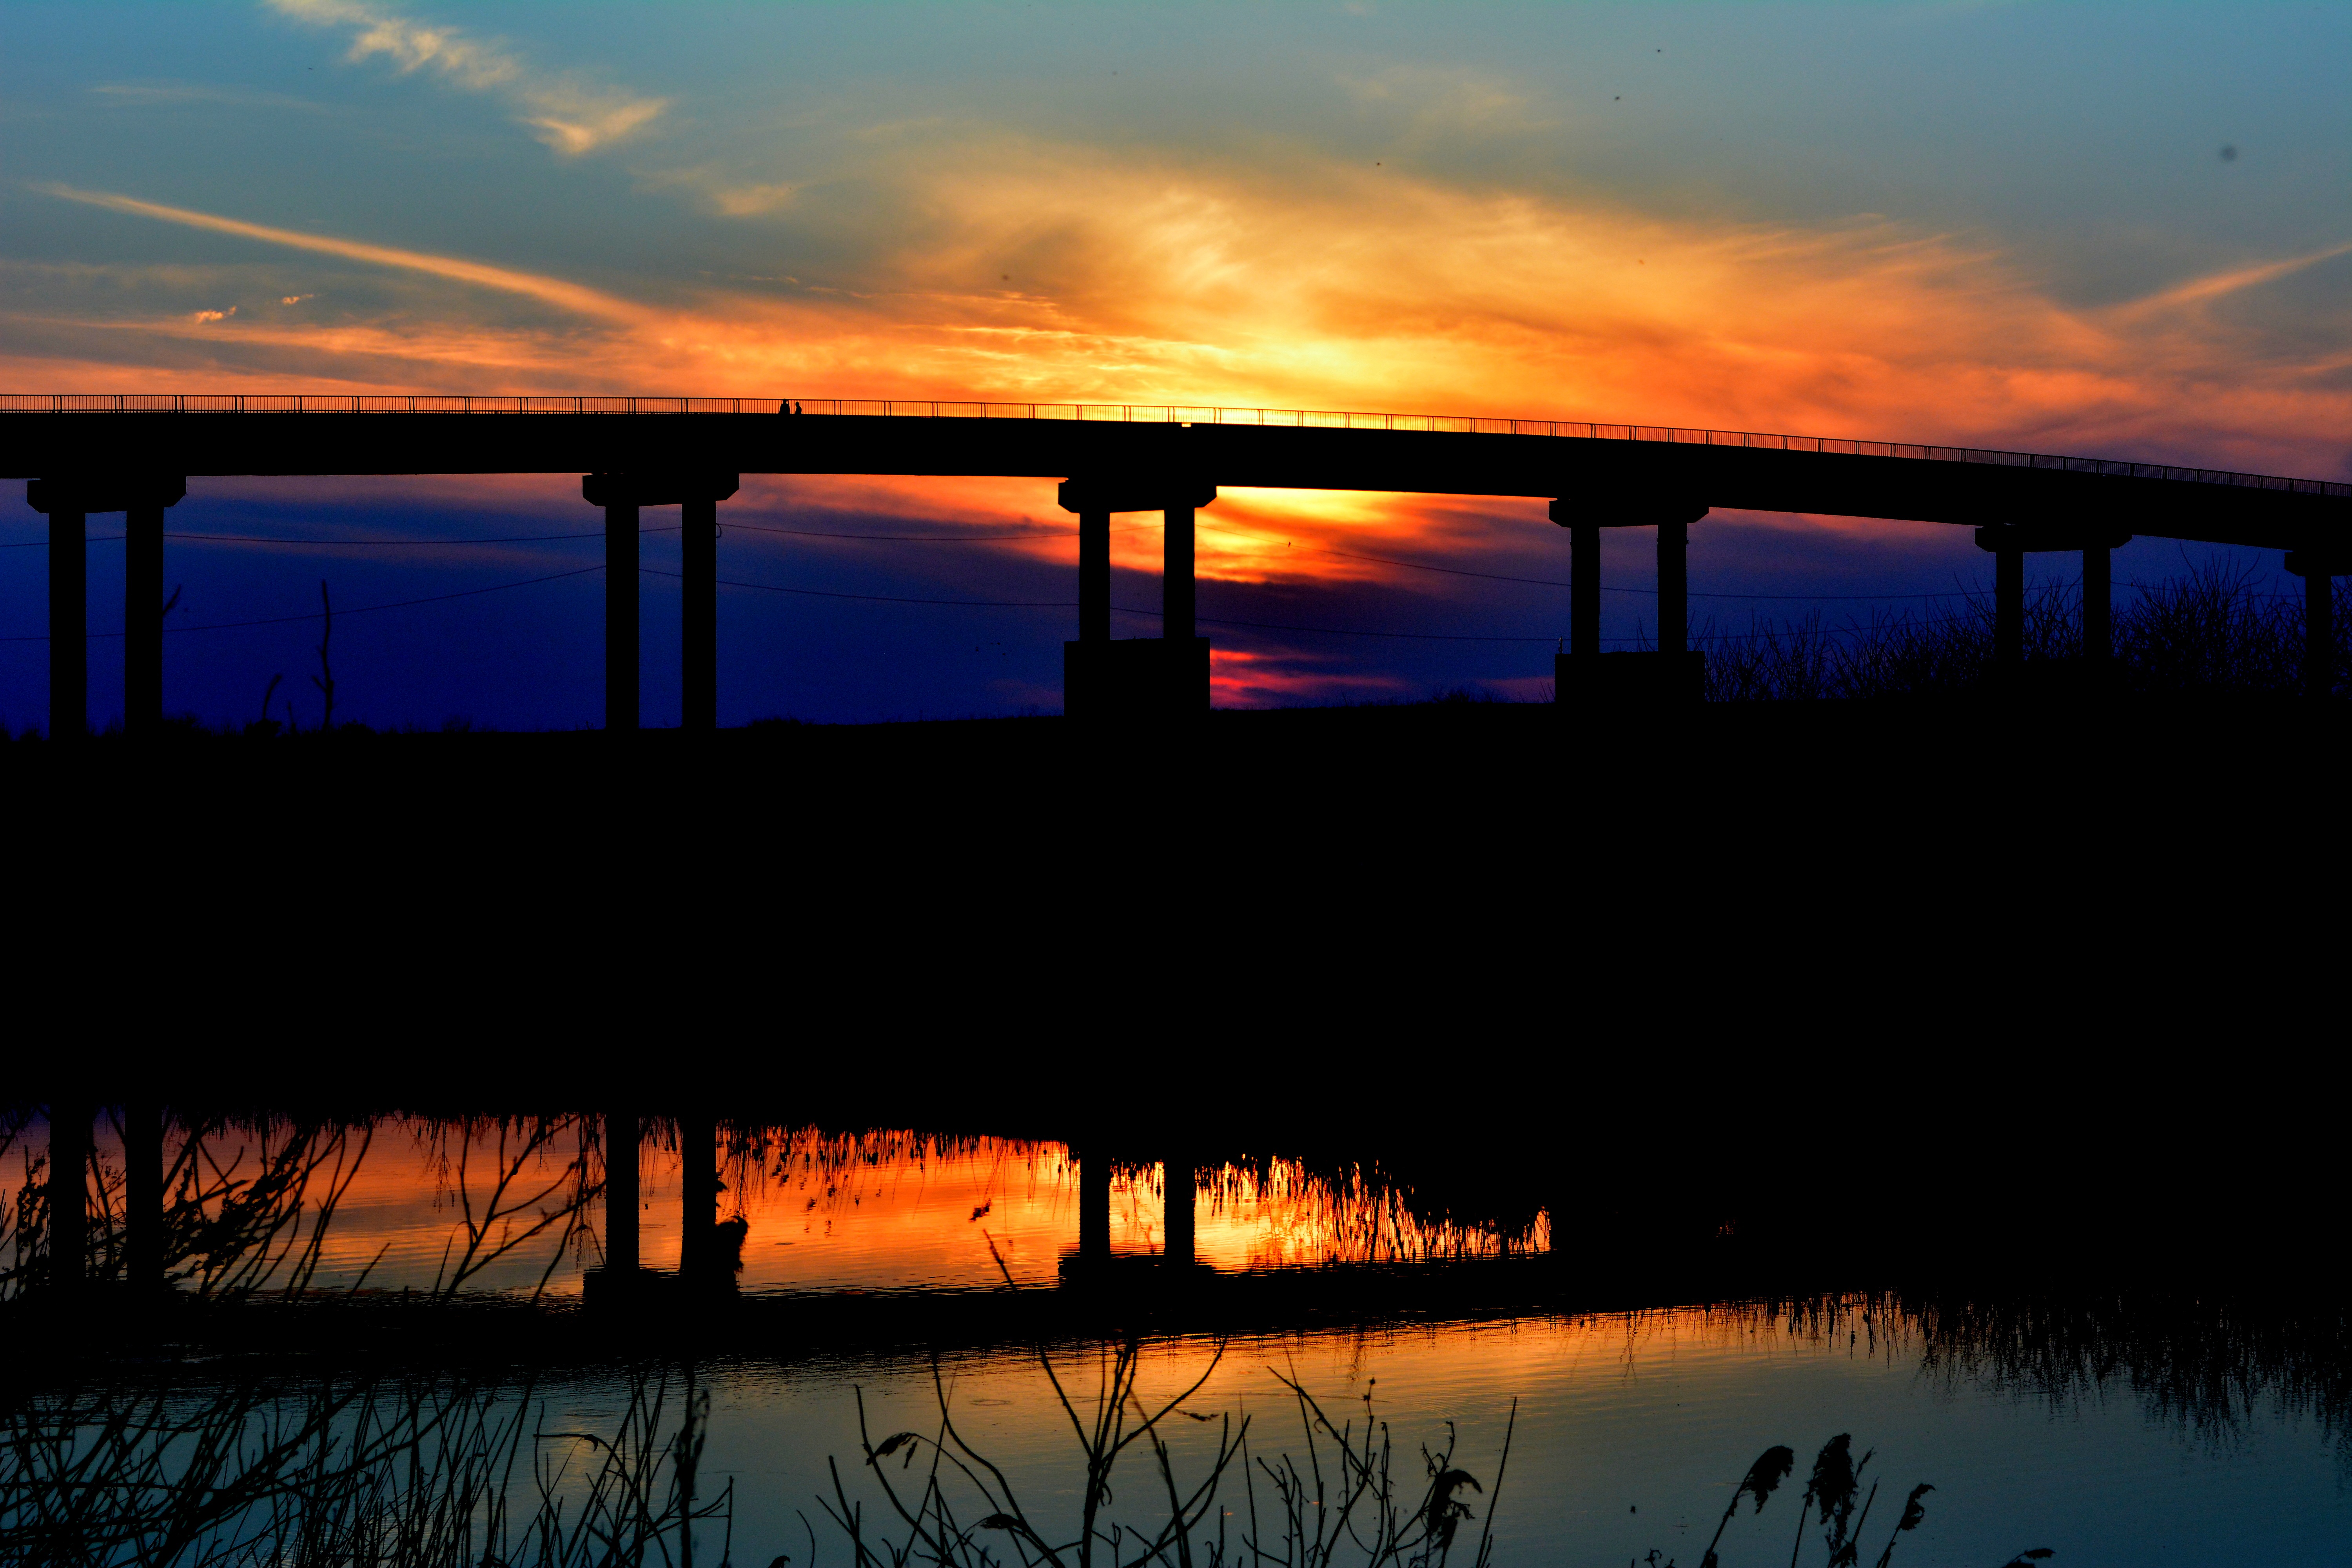
sea, horizon, cloud, sky, sunrise, sunset, bridge, night, morning, lake, dawn, dusk, evening, reflection, afterglow